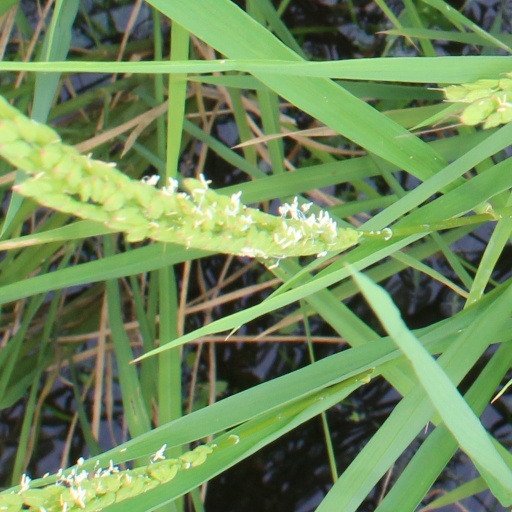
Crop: rice